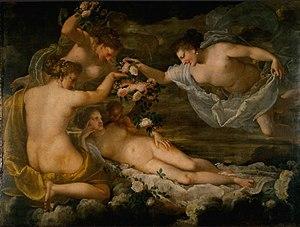
Le palais Chiericati est une résidence urbaine de la Renaissance d'Andrea Palladio, située à Vicence, en Vénétie.